Bojan Avramović

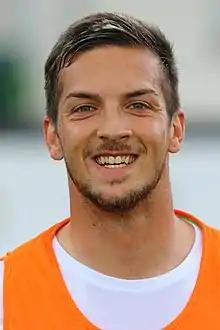
Avramović in 2018

Bojan Avramović (born 17 September 1997) is a Serbian football player who plays for FC Egg. He also holds Austrian citizenship.